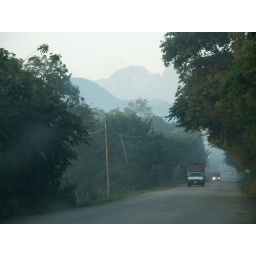
Calm, serene dawn in the mountains..the tangerine plantain trees have made their appearance.